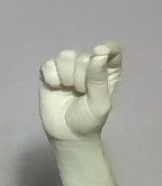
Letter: fa